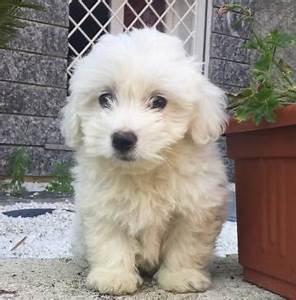
Label: dog